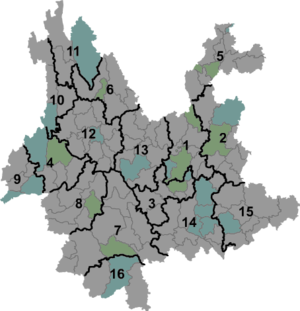
Le Yunnan est une province du sud-ouest de la Chine. Frontalier du Viêt Nam, du Laos et de la Birmanie, il regroupe des populations de diverses appartenances ethniques. Région essentiellement montagneuse, le Yunnan reste une des provinces les moins riches de Chine, malgré le développement de la production de riz, cacao, café, thé, de la spiruline et du tourisme. Le PIB est passé de 400 milliards de yuans en 2006 à 1486 milliards de yuans en 2016.